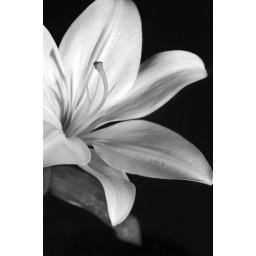
Messing around with some black and white flowers for a friend.